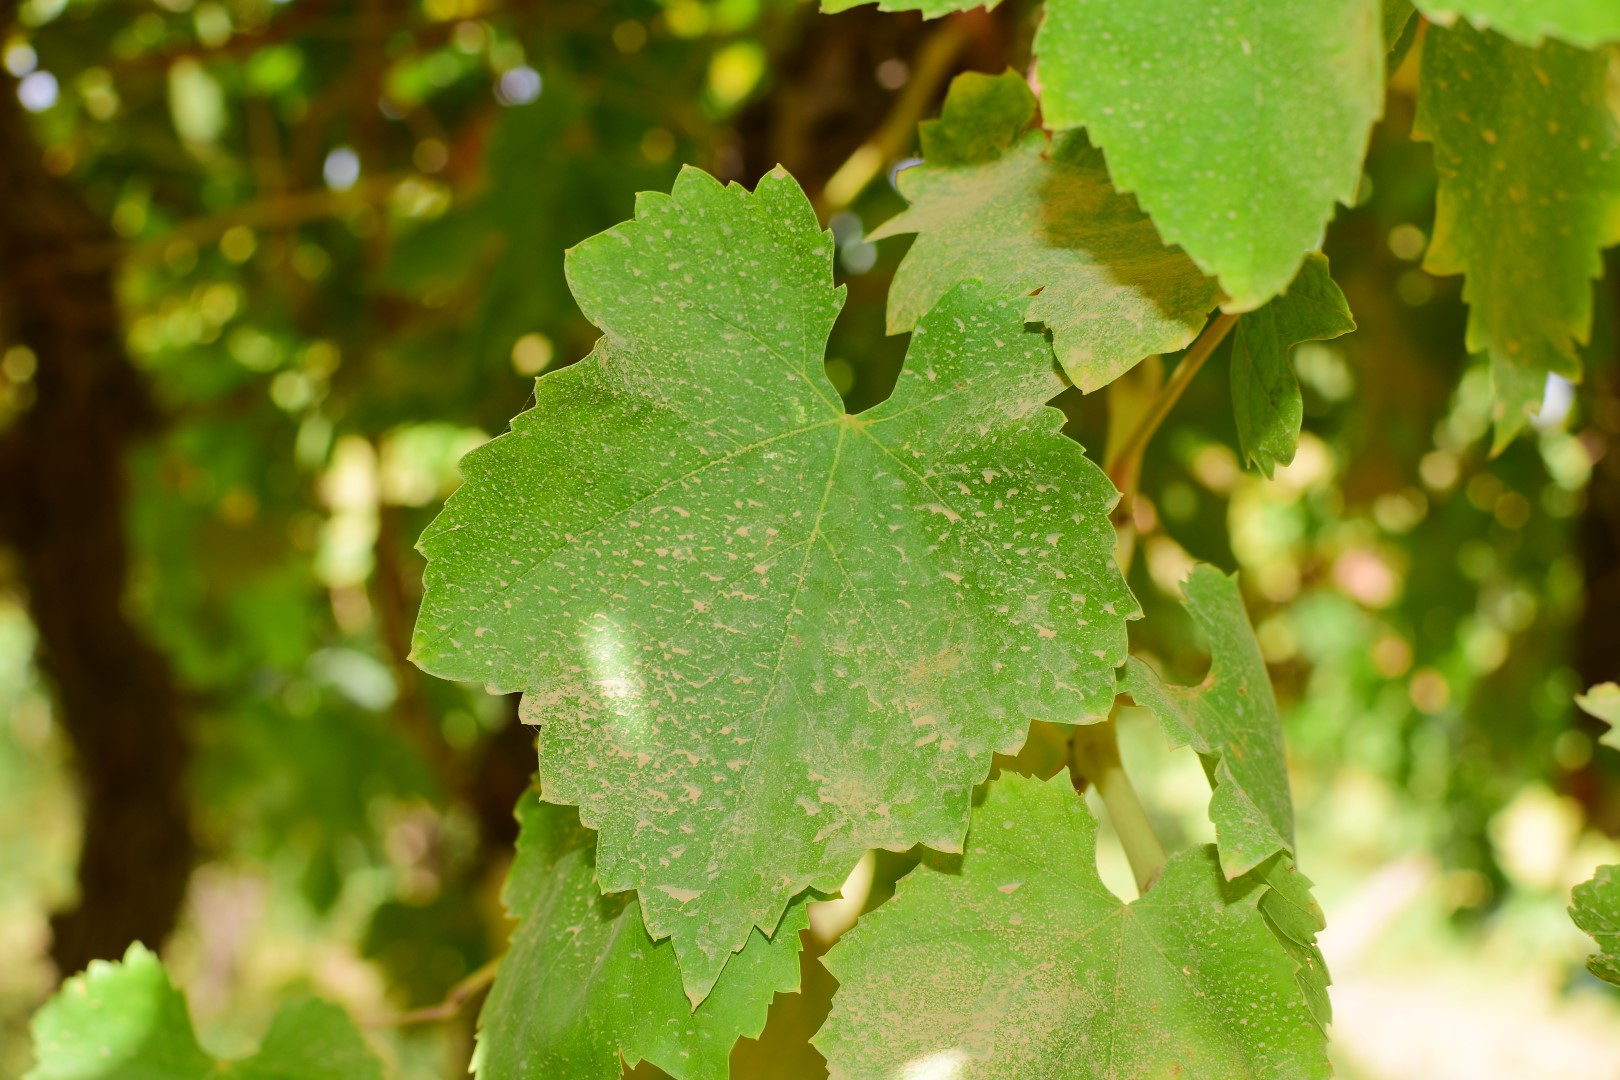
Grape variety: Thompson Seedless